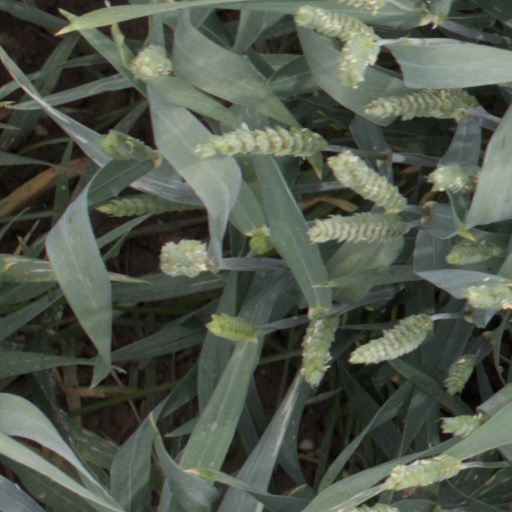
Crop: wheat